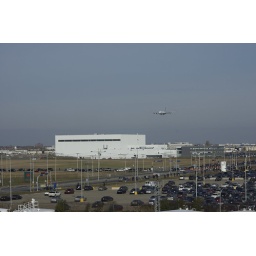
coming in to land. the white building is the Air Transat mntc base.